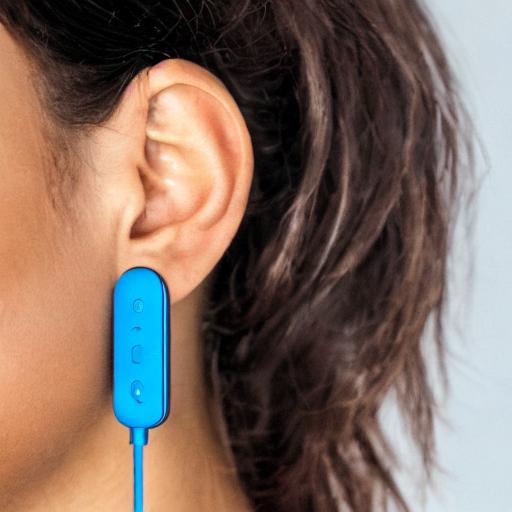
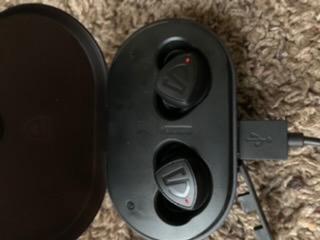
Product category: earbuds
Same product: no